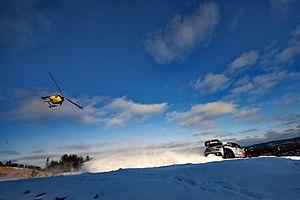
Le Rallye de Suède 2017 est le 2ᵉ rallye du Championnat du monde des rallyes 2017. Il se déroule normalement sur 18 épreuves spéciales mais une spéciale sera annulée durant l'évènement. Jari-Matti Latvala et Miikka Anttila, au volant d'une Toyota Yaris WRC, s'adjugent le rallye et engrangent le maximum de points avec un total de trente grâce à leur victoire dans la super spéciale.
Le championnat du monde des rallyes 2017 est la 45ᵉ édition du championnat du monde des rallyes. Il est remporté par Sébastien Ogier et Julien Ingrassia au volant d'une Ford Fiesta WRC '17 engagée par M-Sport World Rally Team, équipe qui est sacré champion du monde des constructeurs.